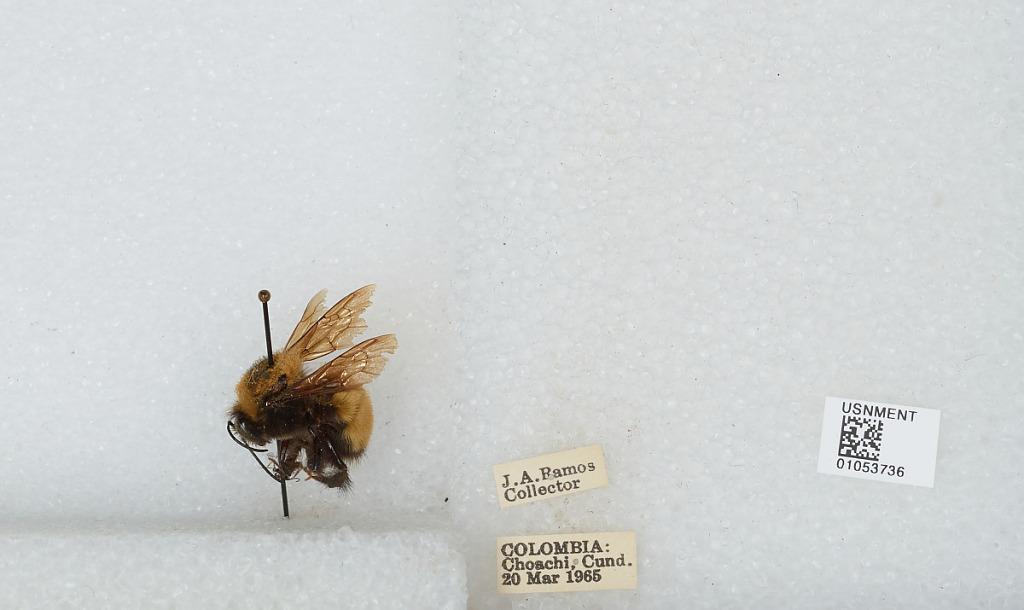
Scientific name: Bombus sp.
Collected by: J. Ramos
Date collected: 1965-3-20
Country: Colombia
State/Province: Cundinamarca
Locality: Choachí